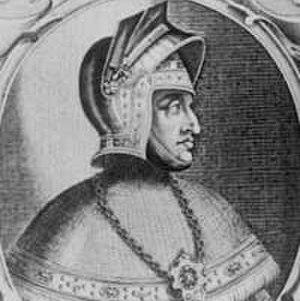
Voici une liste des souverains d'Autriche depuis la création de ce pays en 976 avec l'avènement de la maison de Babenberg.
Cette page dresse une liste de personnalités nées au cours de l'année 1298 :